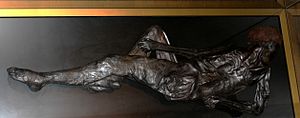
Grauballemanden
I fuld figur
Foto af Grauballemanden i fuld figur, Moesgaard Musem
Grauballemanden er et dansk moselig og formentlig det bedst bevarede i verden.